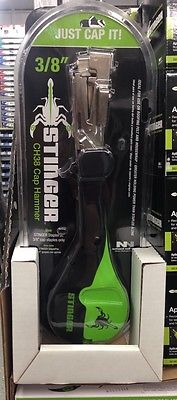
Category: stapler